Kristoffer Cusick

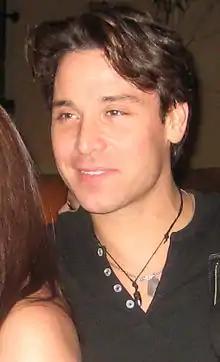
Cusick at the Henry Fonda Theater

Kristoffer Cusick (born March 29, 1974) is an American actor of stage, television and film. He has performed in such musicals as "Saturday Night Fever", "Rent" and "Wicked".